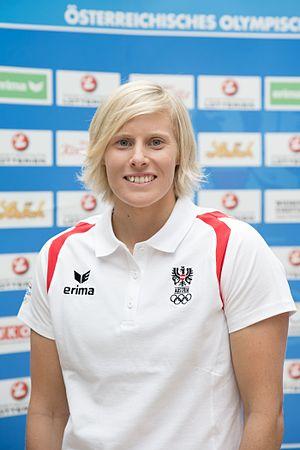
Corinna Kuhnle est une kayakiste autrichienne pratiquant le slalom.